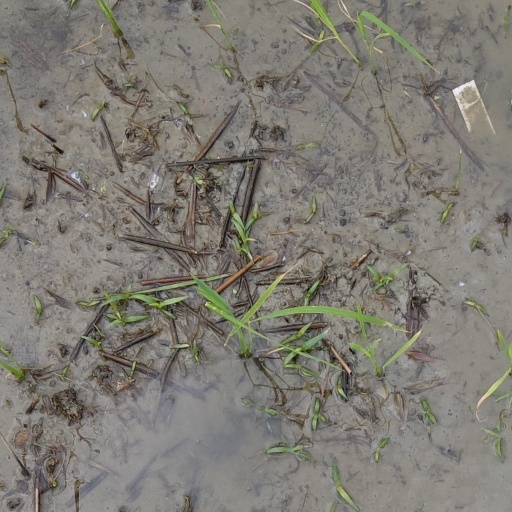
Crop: rice